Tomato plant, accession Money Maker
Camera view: vertical (180 deg); turntable rotation: 300 degrees
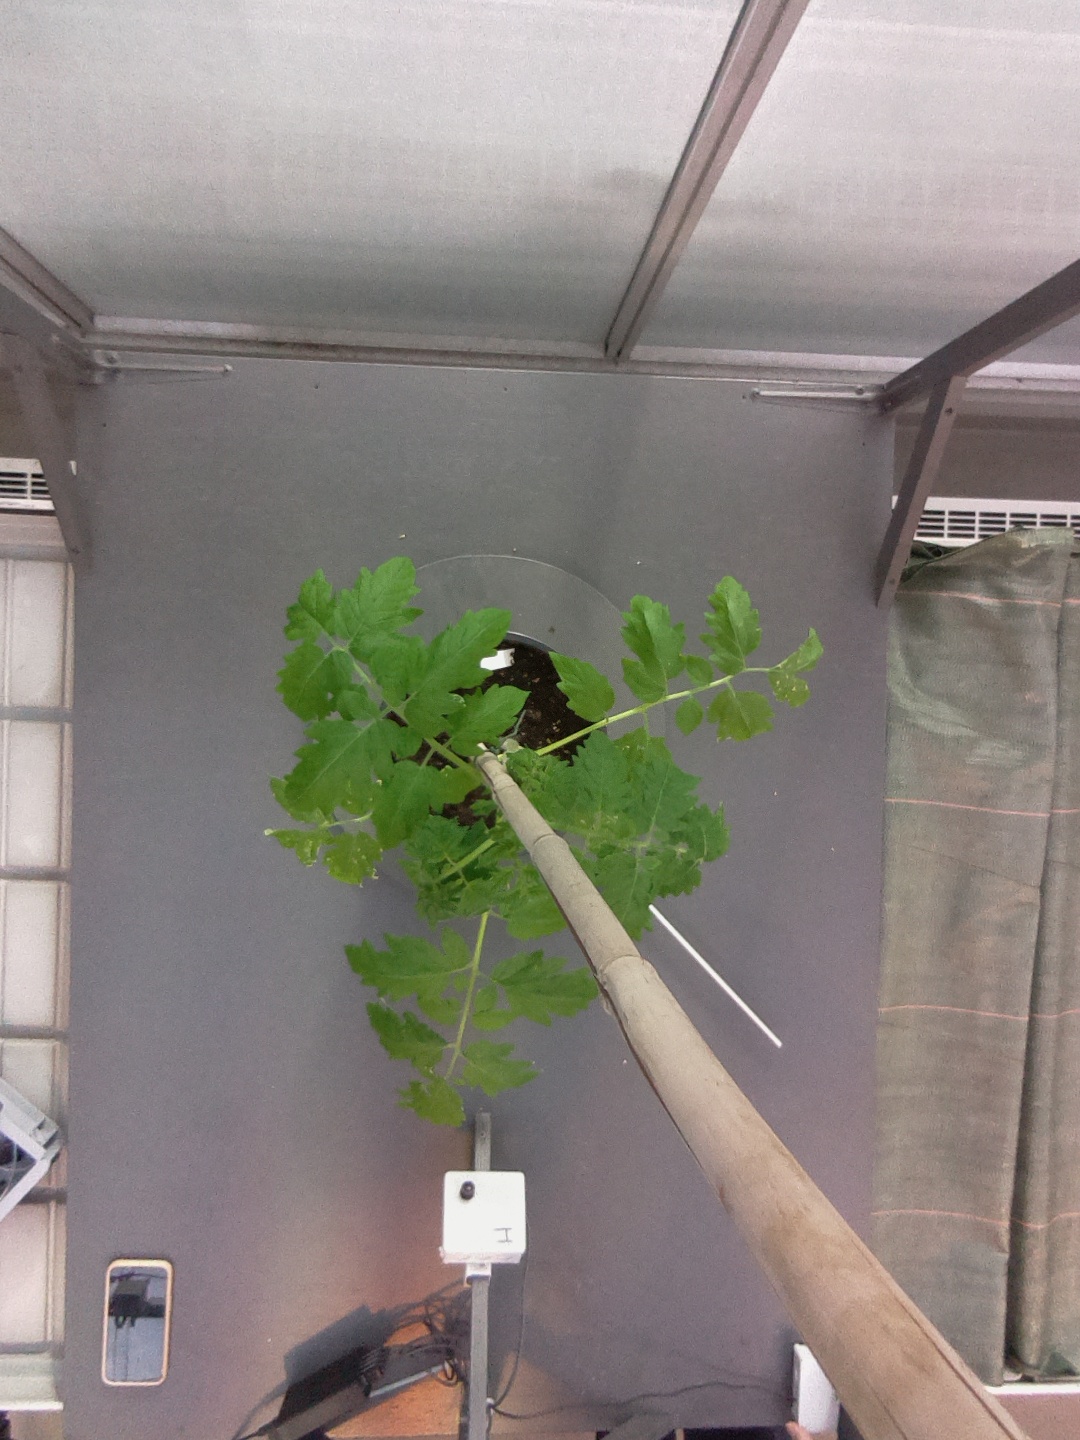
BBCH growth stage 20: First Side shoot start formed